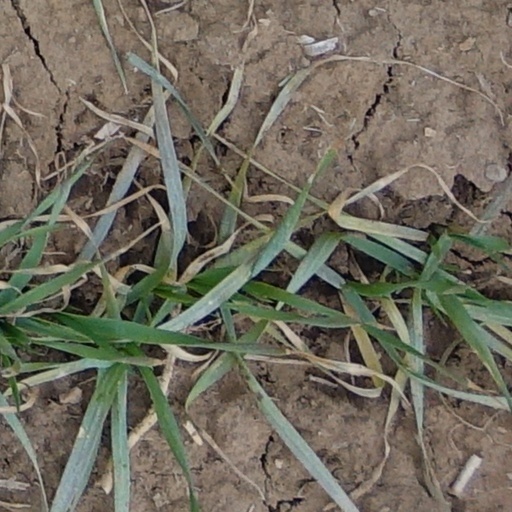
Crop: wheat